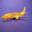
Label: airplane